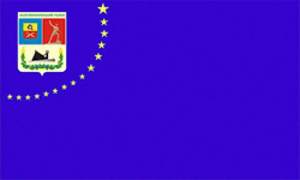
Zymohiria ou nom vieil russophone Zimogorie est une ville minière de l'oblast de Louhansk, en Ukraine, dans le raïon de Slavianoserbsk. Sa population s'élevait à 9 949 habitants en 2013.